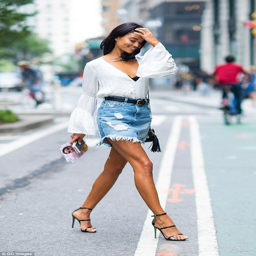
born with it : a simple white shirt with long sleeves and a deep v - neck that showed off a hint of her black bra completed the breezy , flirty look